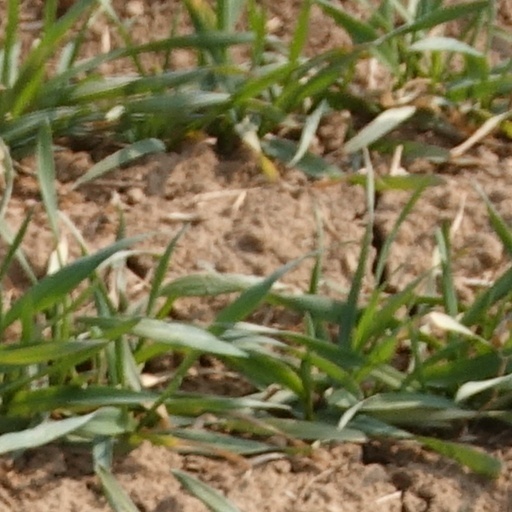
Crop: wheat